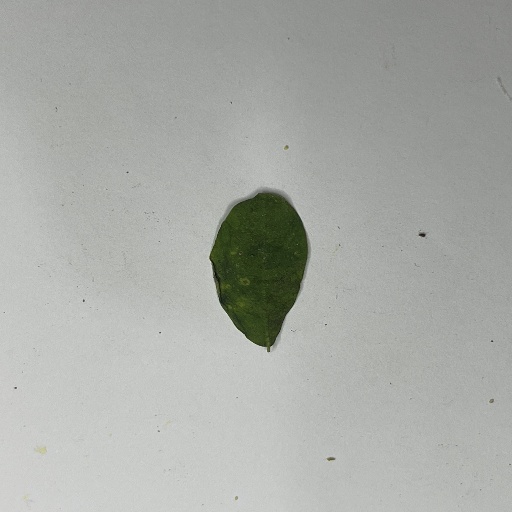
Species: Sojina
Leaf condition: Bacterial Spot